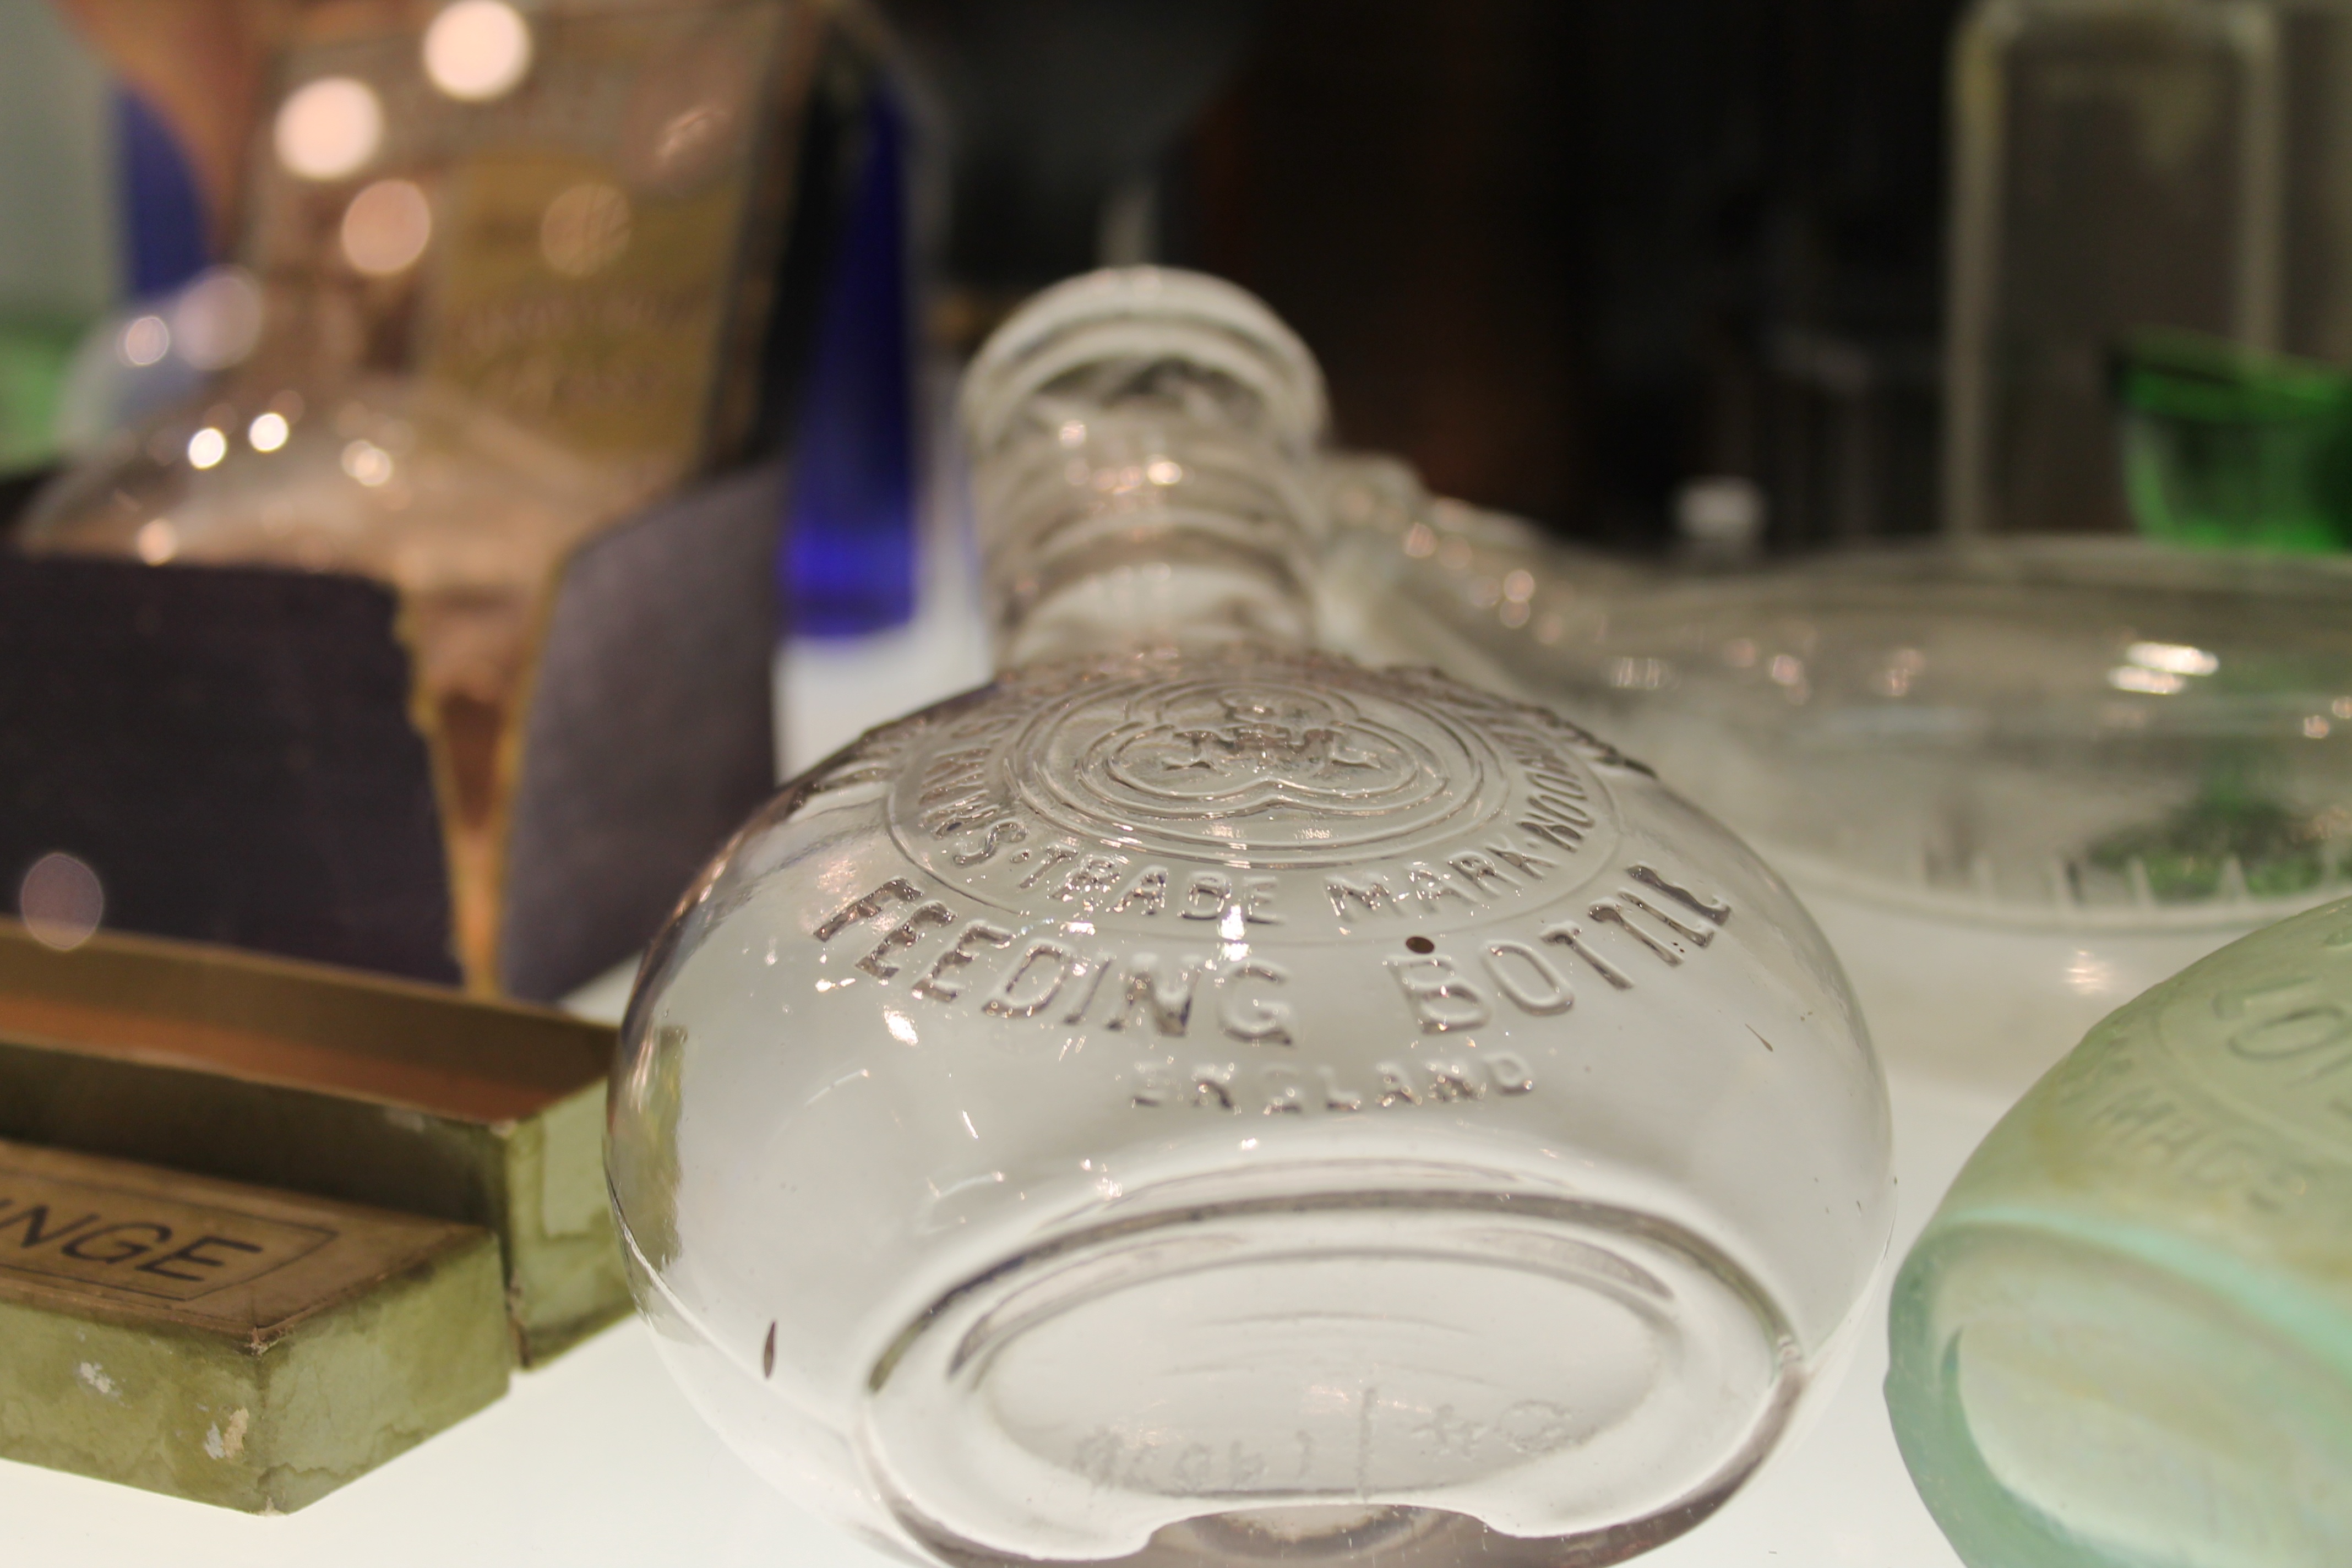
antique, glass, drink, bottle, baby, glass bottle, feeder, perfume, cosmetics, baby feeding bottle, distilled beverage, drinkware